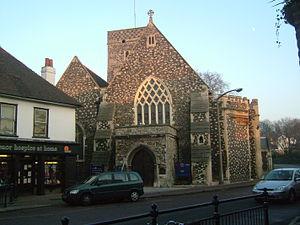
Dartford est la principale ville du Borough de Dartford. Elle est située dans la partie nord-ouest du Kent en Angleterre, à 25 km du centre de Londres, en direction de l'est-sud-est. Le centre-ville est situé dans une vallée traversée par la rivière Darent, au croisement de l'ancienne route allant de Londres à Douvres, d'où le nom, provenant de Darent et ford. Dartford devint une ville de commerce au Moyen Âge mais est aujourd'hui principalement une ville de la banlieue du grand Londres.